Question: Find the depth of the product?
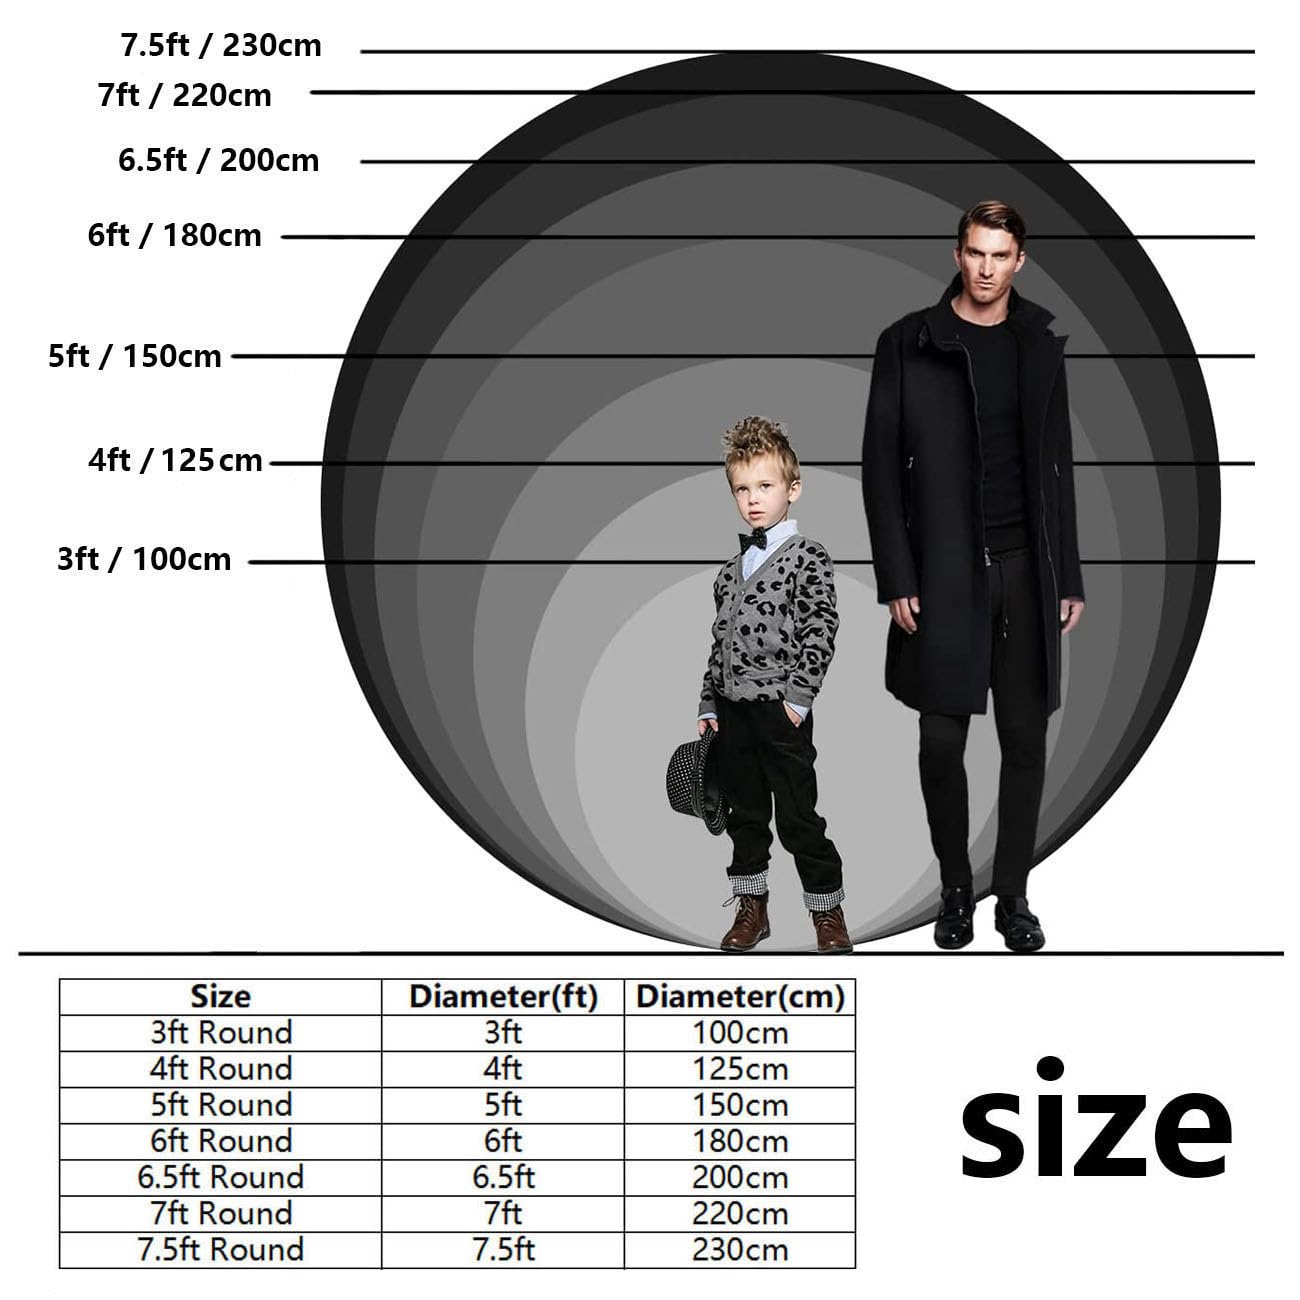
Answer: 230.0 centimetre